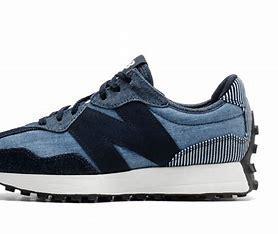
Brand: New
Model: Balance 327